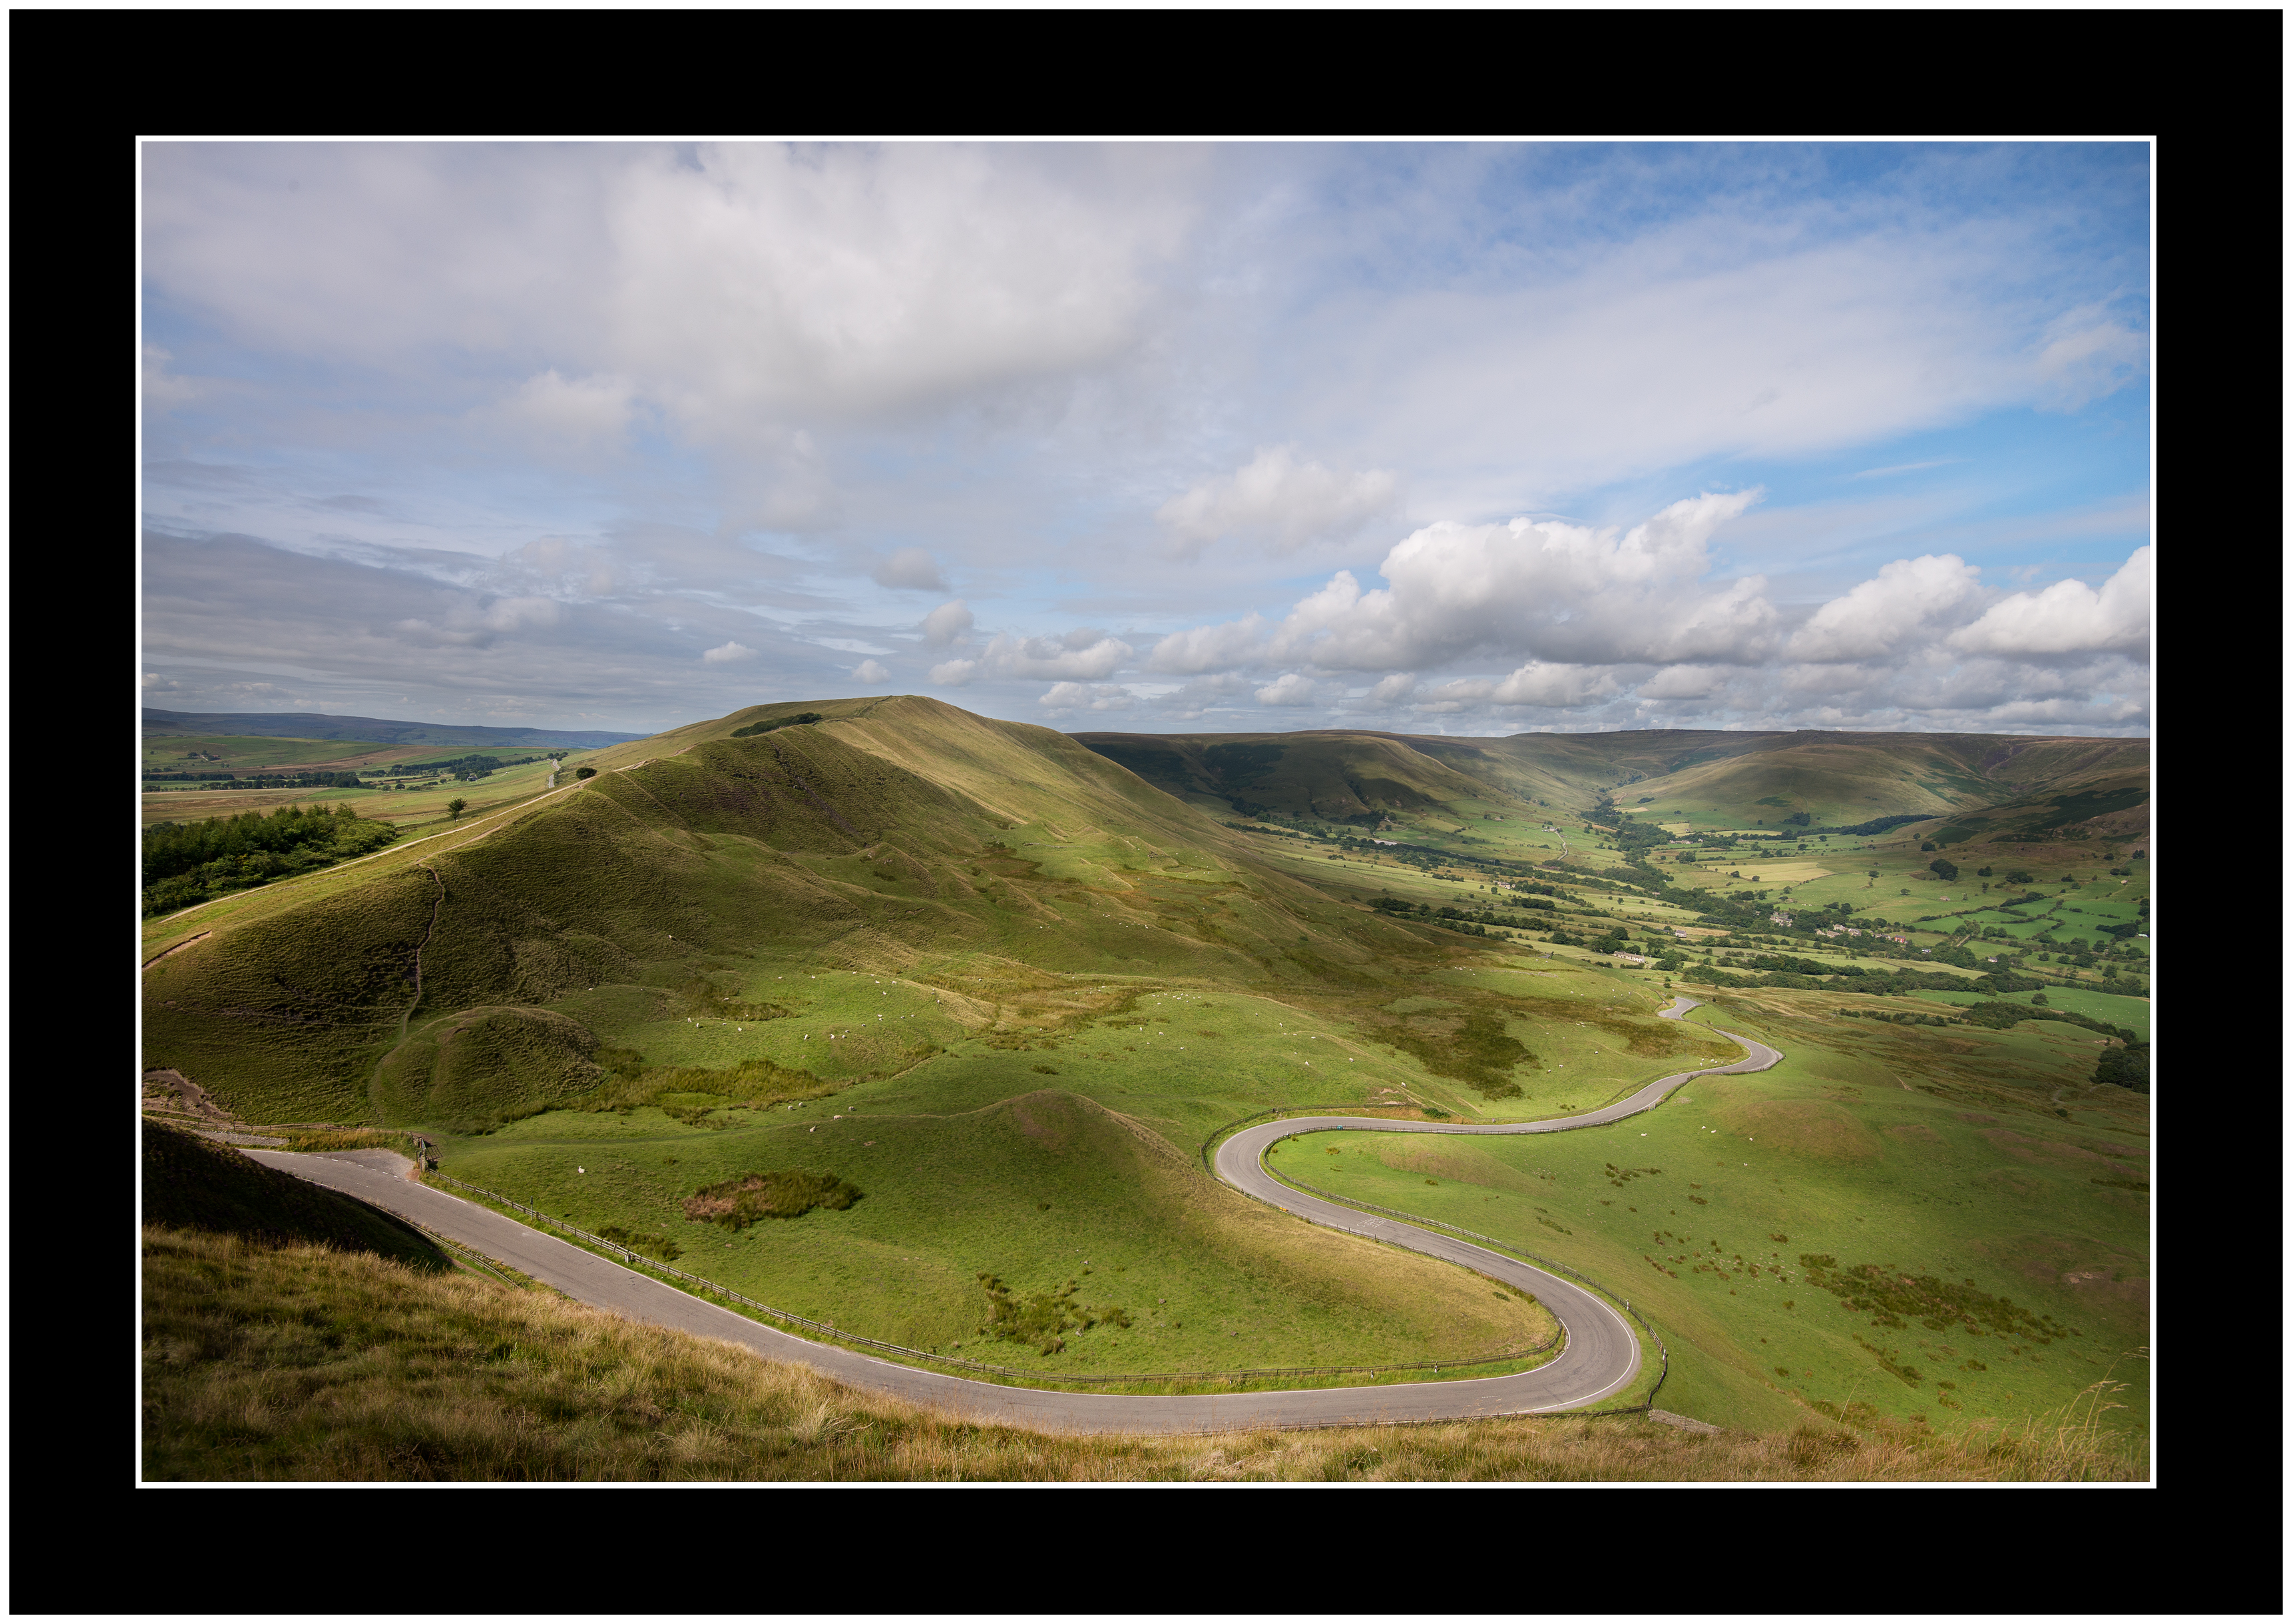
landscape, nature, horizon, sky, road, photography, prairie, hill, panorama, green, park, blue, nikon, winding, plain, outdoors, hills, yorkshire, shadows, clouds, grassland, plateau, derbyshire, loch, ecosystem, tundra, screenshot, steppe, mamtor, nikkoor, computer wallpaper